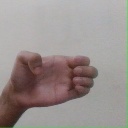
अक्षर: ख